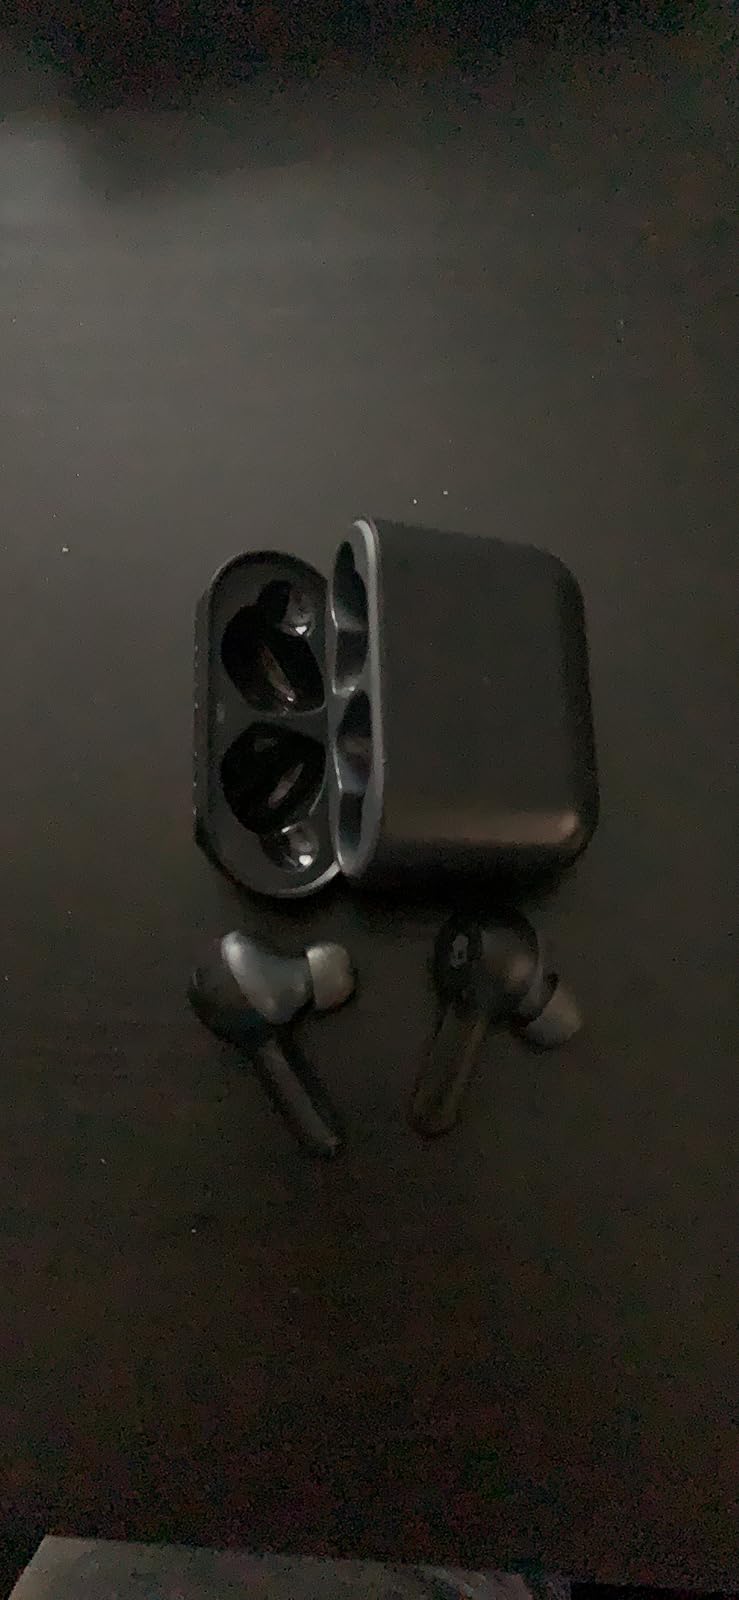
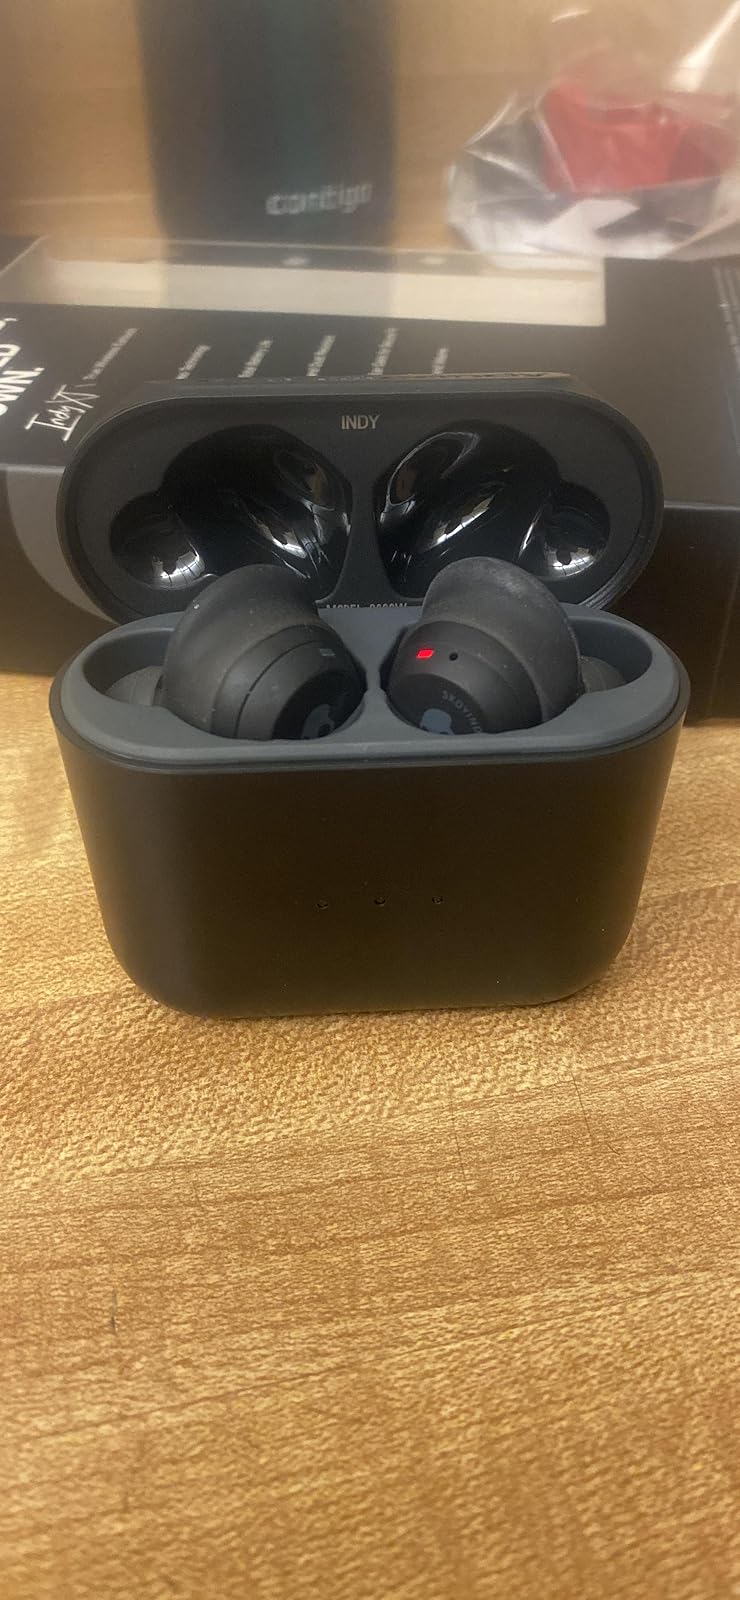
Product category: earbuds
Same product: yes